Joe Greene (American songwriter)

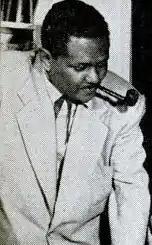
Greene in "Jet" magazine, May 15, 1952

Joseph Perkins Greene (April 19, 1915 – June 16, 1986) was an American songwriter, best known for "Across the Alley from the Alamo", "And Her Tears Flowed Like Wine" (1944), and "Don't Let the Sun Catch You Cryin'" (1946).